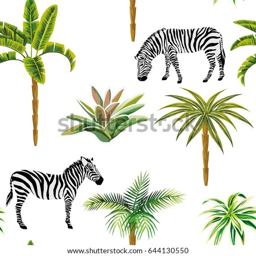
beautiful tropic animals zebra with palm trees and cactus .